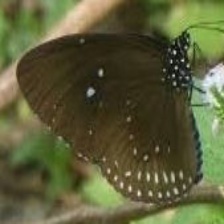
Species: BLUE SPOTTED CROW
Butterfly family (ImageNet category): monarch